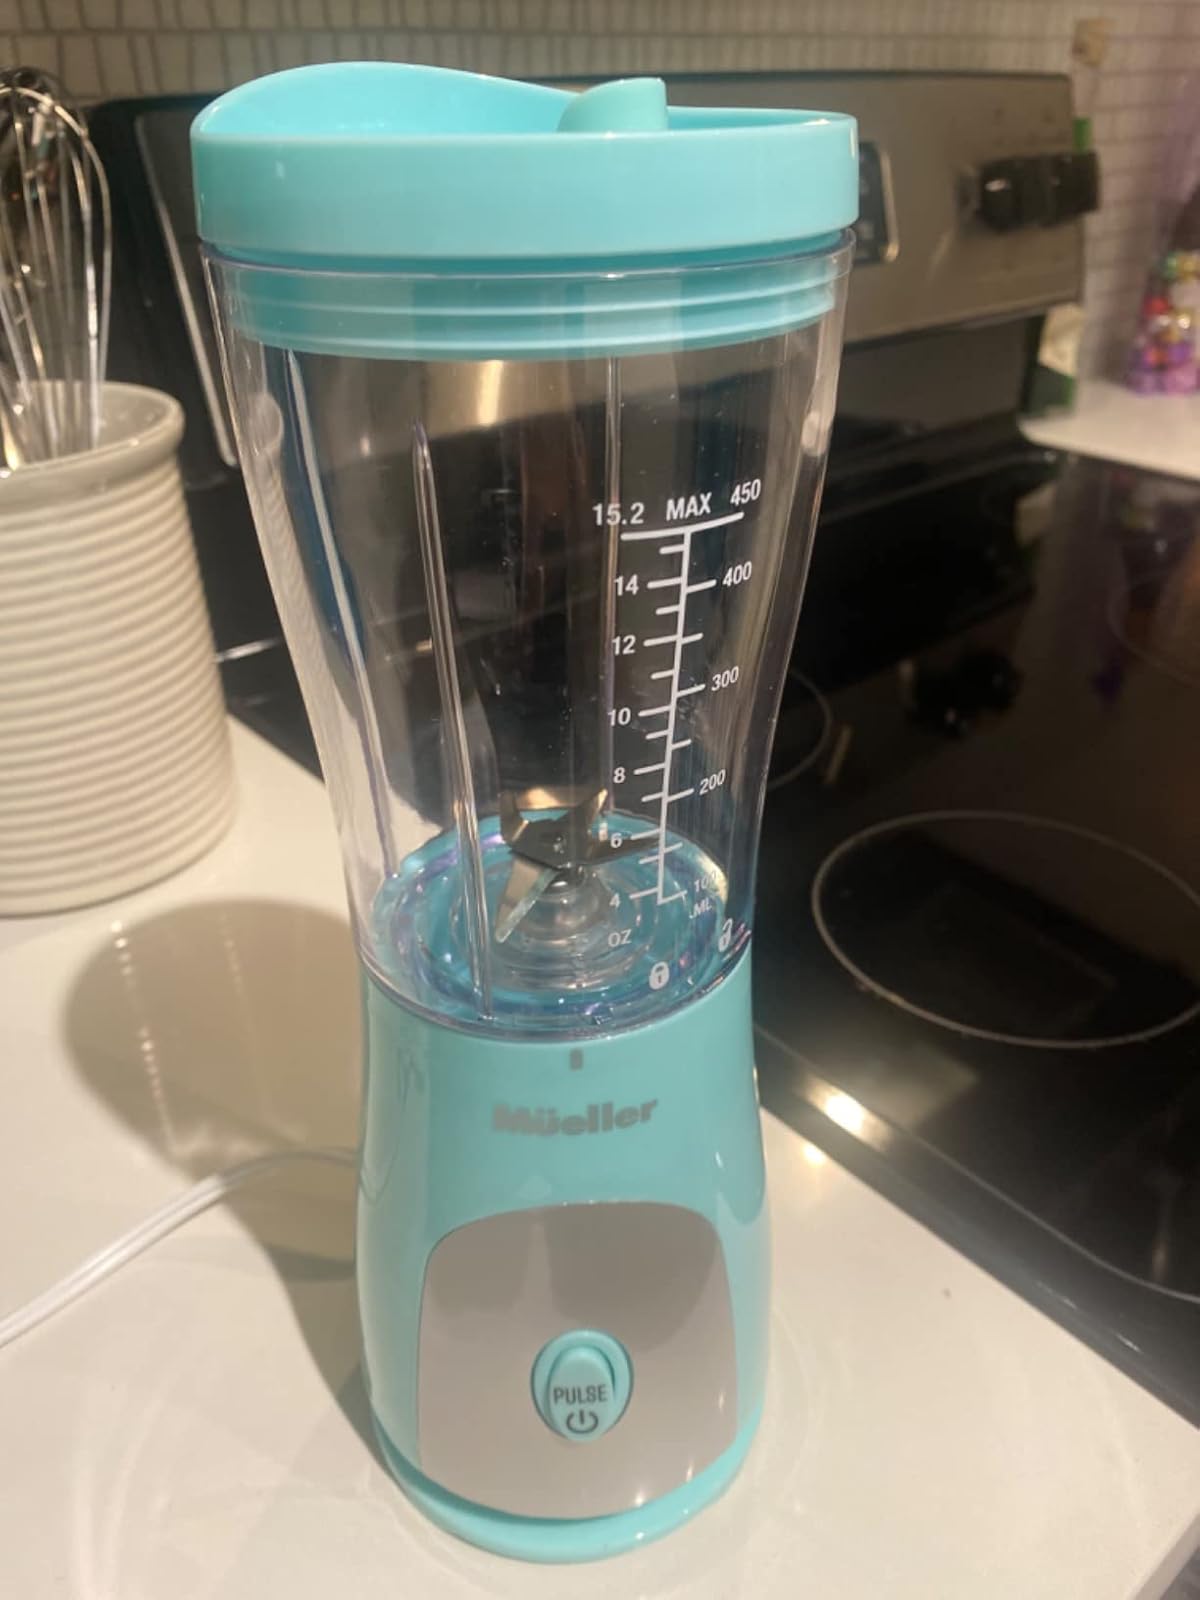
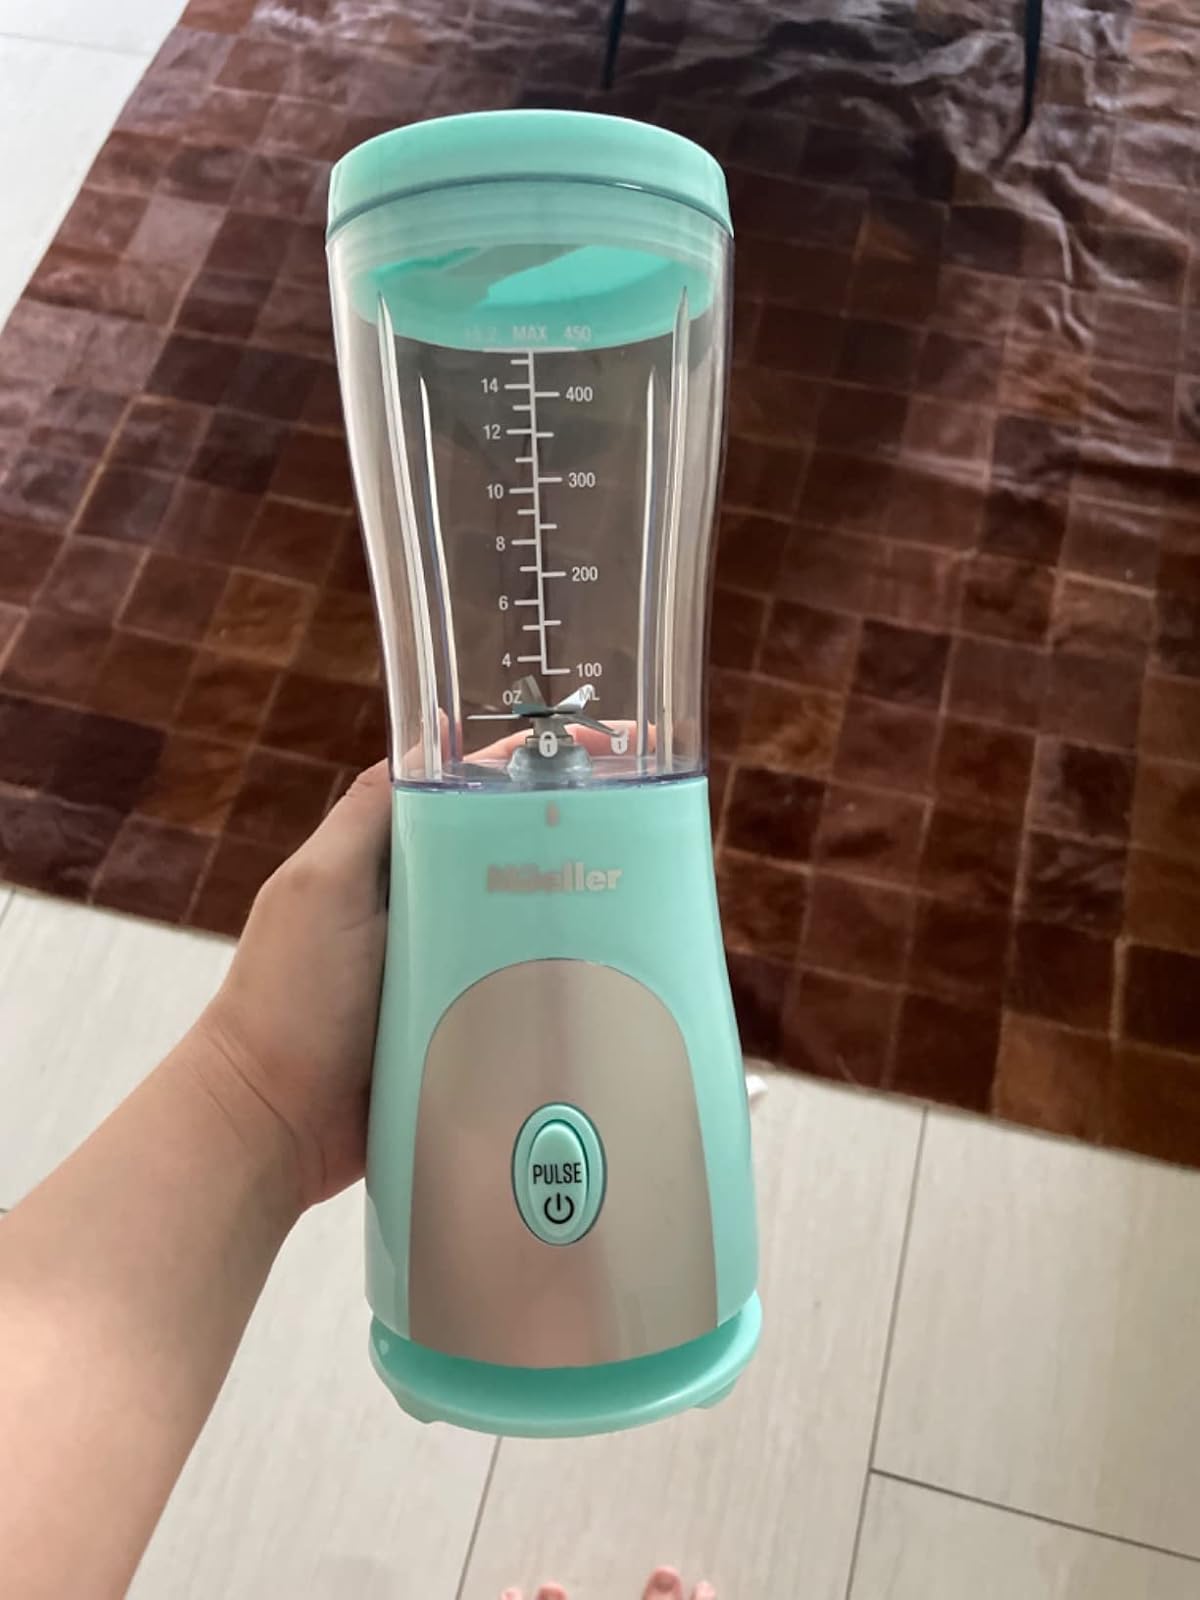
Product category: items_blender
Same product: yes